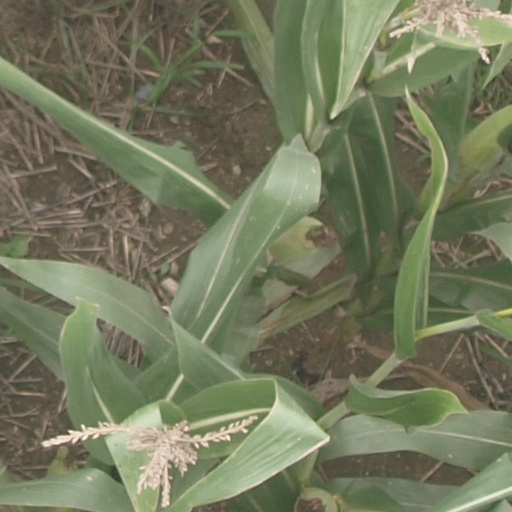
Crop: maize; corn